Enation (band)

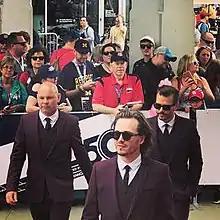

Enation is an American indie rock band formed in Battle Ground, Washington in 2004. The band currently resides in Nashville, TN.